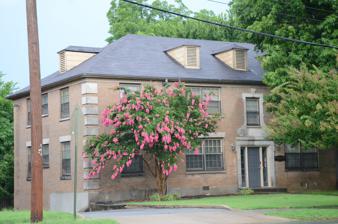
Building: South Main Street Apartments Historic District
Country: United States of America
Year built: 1941
United States historic place South Main Street Apartments Historic District U.S. National Register of Historic Places U.S. Historic district U.S. Historic district Contributing property Location in Arkansas Show map of Arkansas Location in United States Show map of the United States Location 2209-2213 Main St., Little Rock, Arkansas Coordinates 34°43′37″N 92°16′24″W / 34.72694°N 92.27333°W / 34.72694; -92.27333 Area 1 acre (0.40 ha) Built 1941 ( 1941 ) Architect Bruggeman, Swaim & Allen; Witherspoon, Lawrence Architectural style Colonial Revival Part of South Main Street Residential Historic District ( ID07000436 ) MPS Little Rock Apartment Buildings MPS NRHP reference No. 95000378 Significant dates Added to NRHP April 7, 1995 Designated CP July 12, 2007 The South Main Street Apartments Historic District encompasses a pair of identical Colonial Revival apartment houses at 2209 and 2213 Main Street in Little Rock, Arkansas .  Both are two-story four-unit buildings, finished in a brick veneer and topped by a dormered hip roof.  They were built in 1941, and are among the first buildings in the city to be built with funding assistance from the Federal Housing Administration .  They were designed by the Little Rock firm of Bruggeman, Swaim & Allen. The district was listed on the National Register of Historic Places in 1995. See also National Register of Historic Places listings in Little Rock, Arkansas References